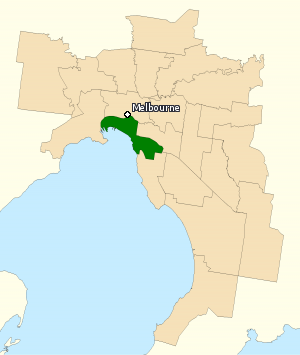
La circonscription de Melbourne Ports est une circonscription électorale australienne au sud de Melbourne au Victoria. La circonscription a été créée en 1901 et est l'une des 75 circonscriptions de la première élection fédérale.